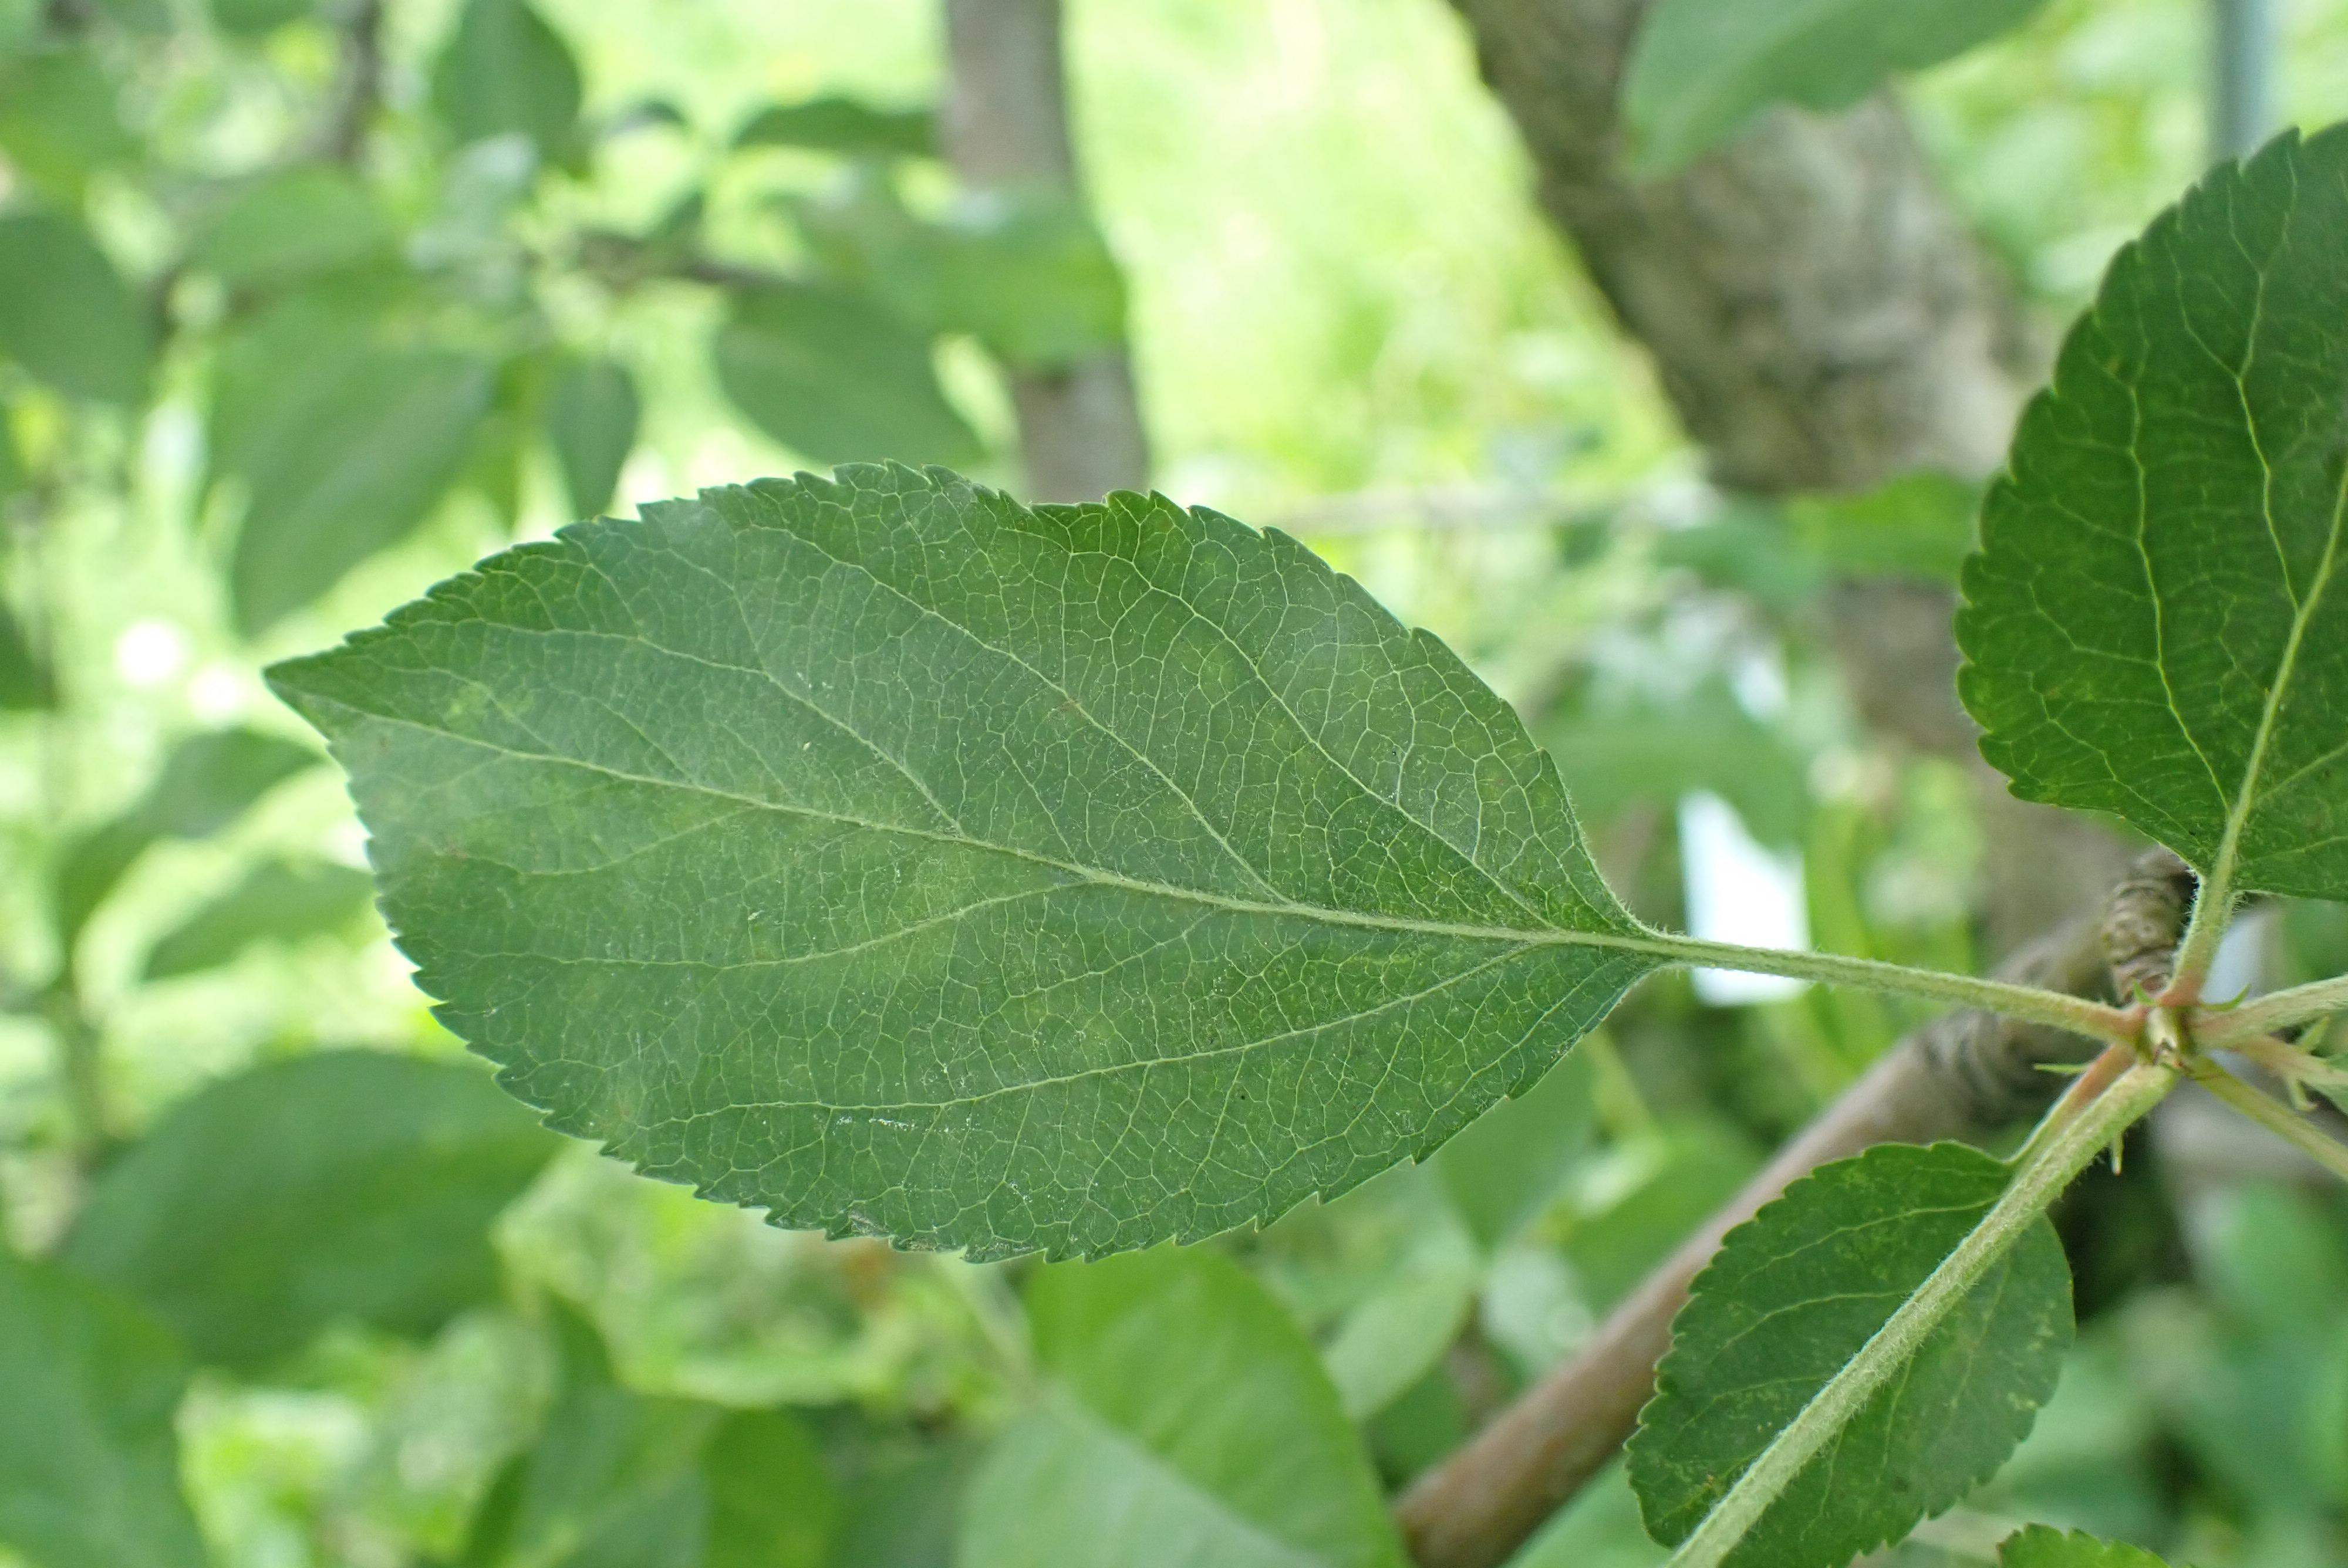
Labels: scab